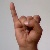
The image shows a hand gesture representing the letter 'I' in Indian Sign Language.